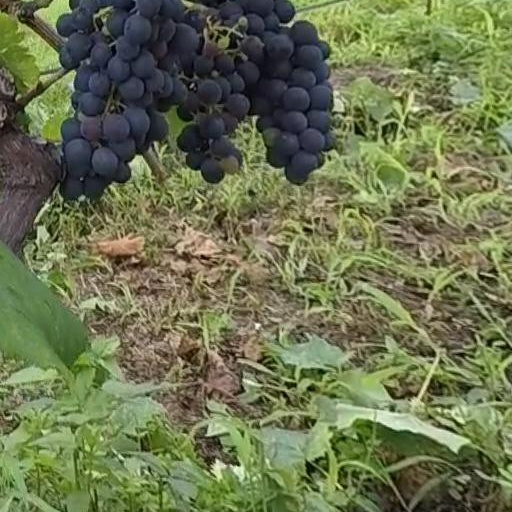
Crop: grape